Thomas W. Whitaker

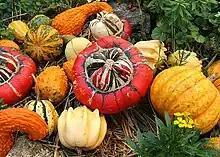
"Cucurbita" fruits: Whitaker vastly increased knowledge of the genus.

L.C. Merrick and R.W. Robinson, both academics in biological sciences, stated that Whitaker did more to advance knowledge of cucurbits than any other single person, and dedicated the germplasm section of the conference "Cucurbitaceae '98" to him. He was also the recipient of two Guggenheim Fellowships. Volume 3 of "Horticultural Reviews" (1981) is dedicated to Whitaker. Personally unassuming, on several occasions he is known to have not mentioned himself when discussing a discovery he had made.